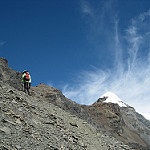
Scene: Outdoor